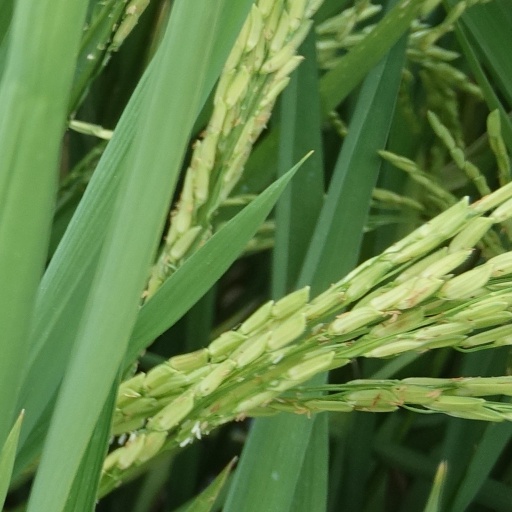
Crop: rice